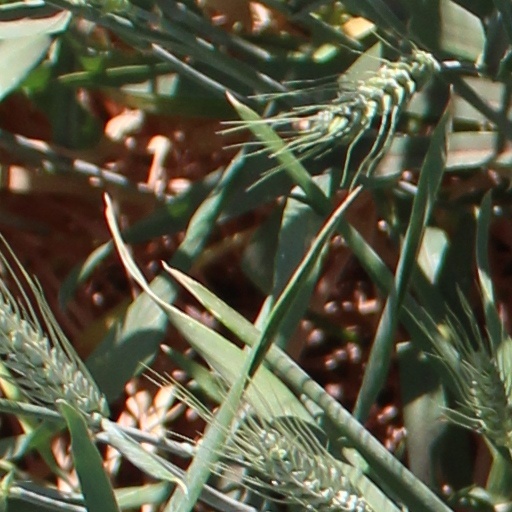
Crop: wheat